Kidnapping of Charley Ross

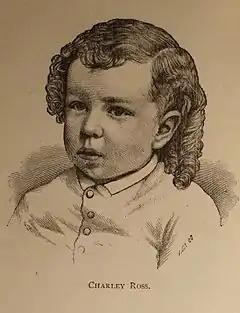
1874 likeness of Ross as published on his missing person poster

Charles Brewster "Charley" Ross (born May 4, 1870 – disappeared July 1, 1874) was the primary victim of the first American kidnapping for ransom to receive widespread media coverage. His fate remains unknown, and his case is one of the most famous disappearances in U.S. history.